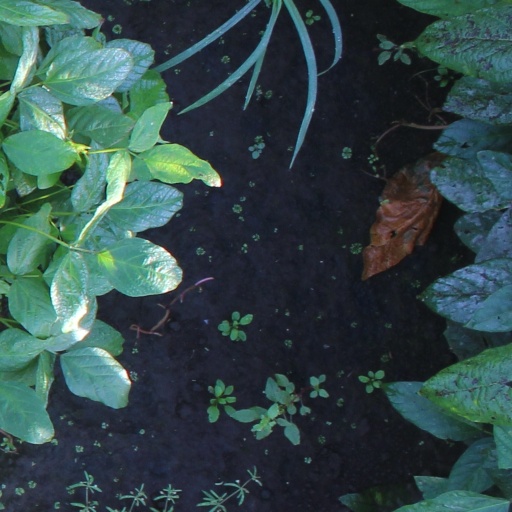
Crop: soybean